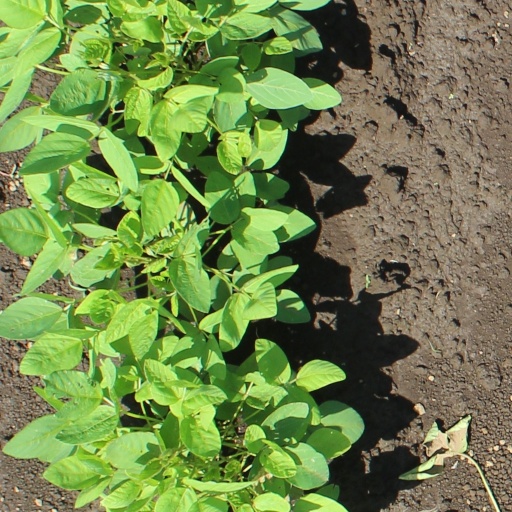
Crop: soybean